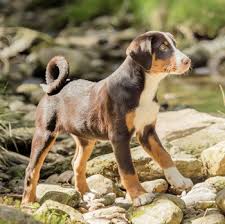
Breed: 234-n000091-Appenzeller